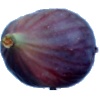
Label: fig